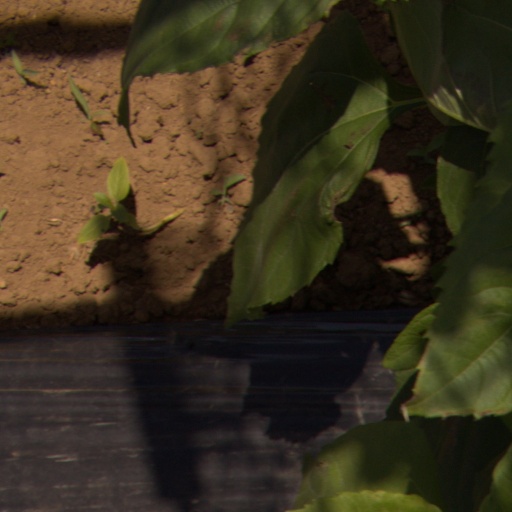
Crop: Jerusalem artichoke